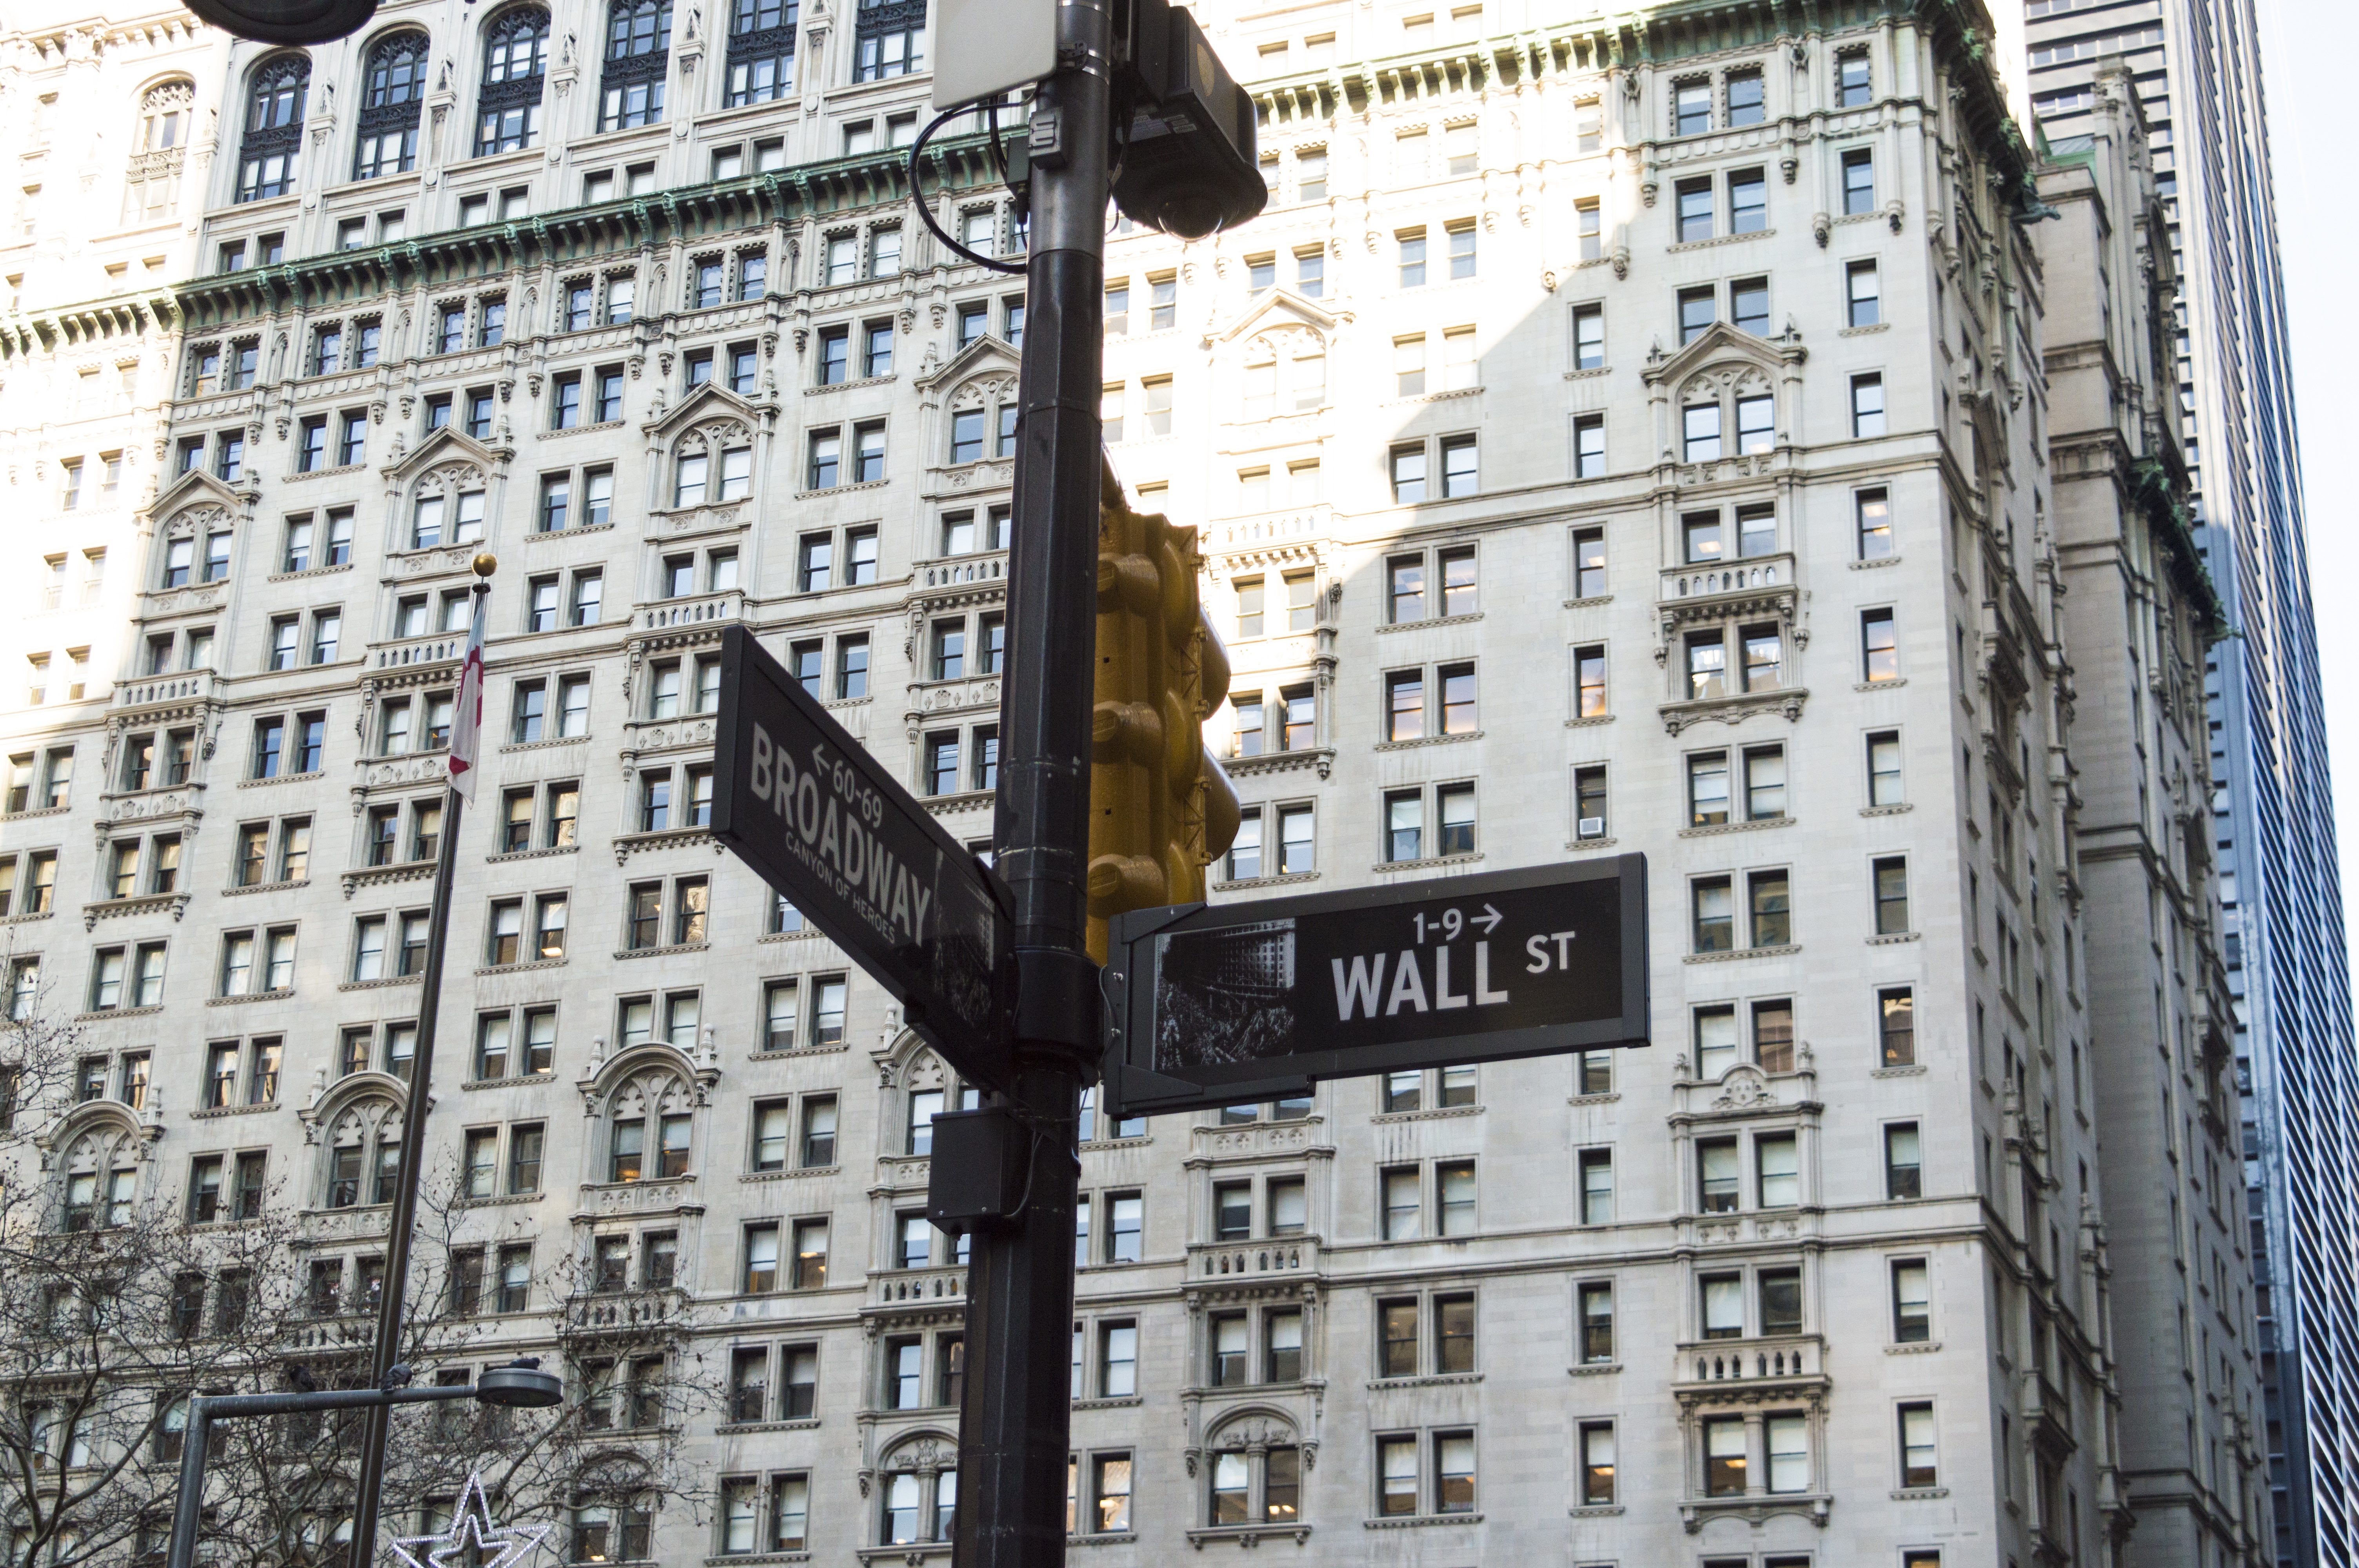
architecture, street, building, city, skyscraper, new york, wall, manhattan, cityscape, downtown, sign, tower, nyc, usa, america, money, landmark, facade, market, business, tower block, wall street, district, stock, banking, economy, financial, metropolis, condominium, neighbourhood, finance, investment, exchange, trading, urban area, residential area, human settlement